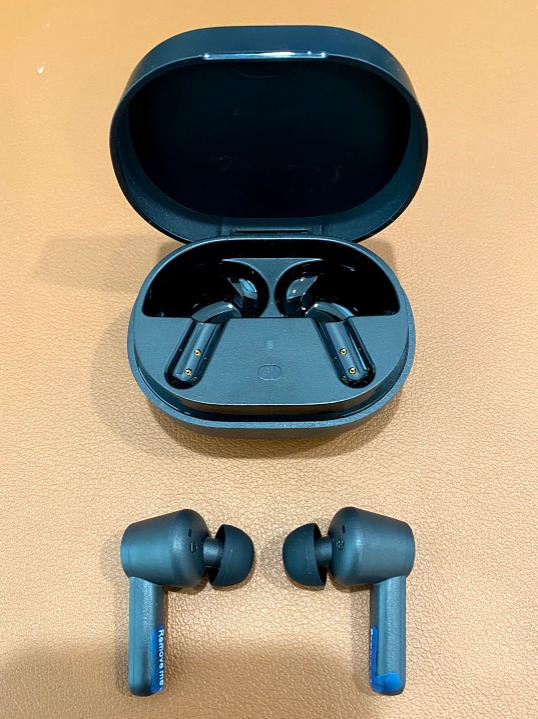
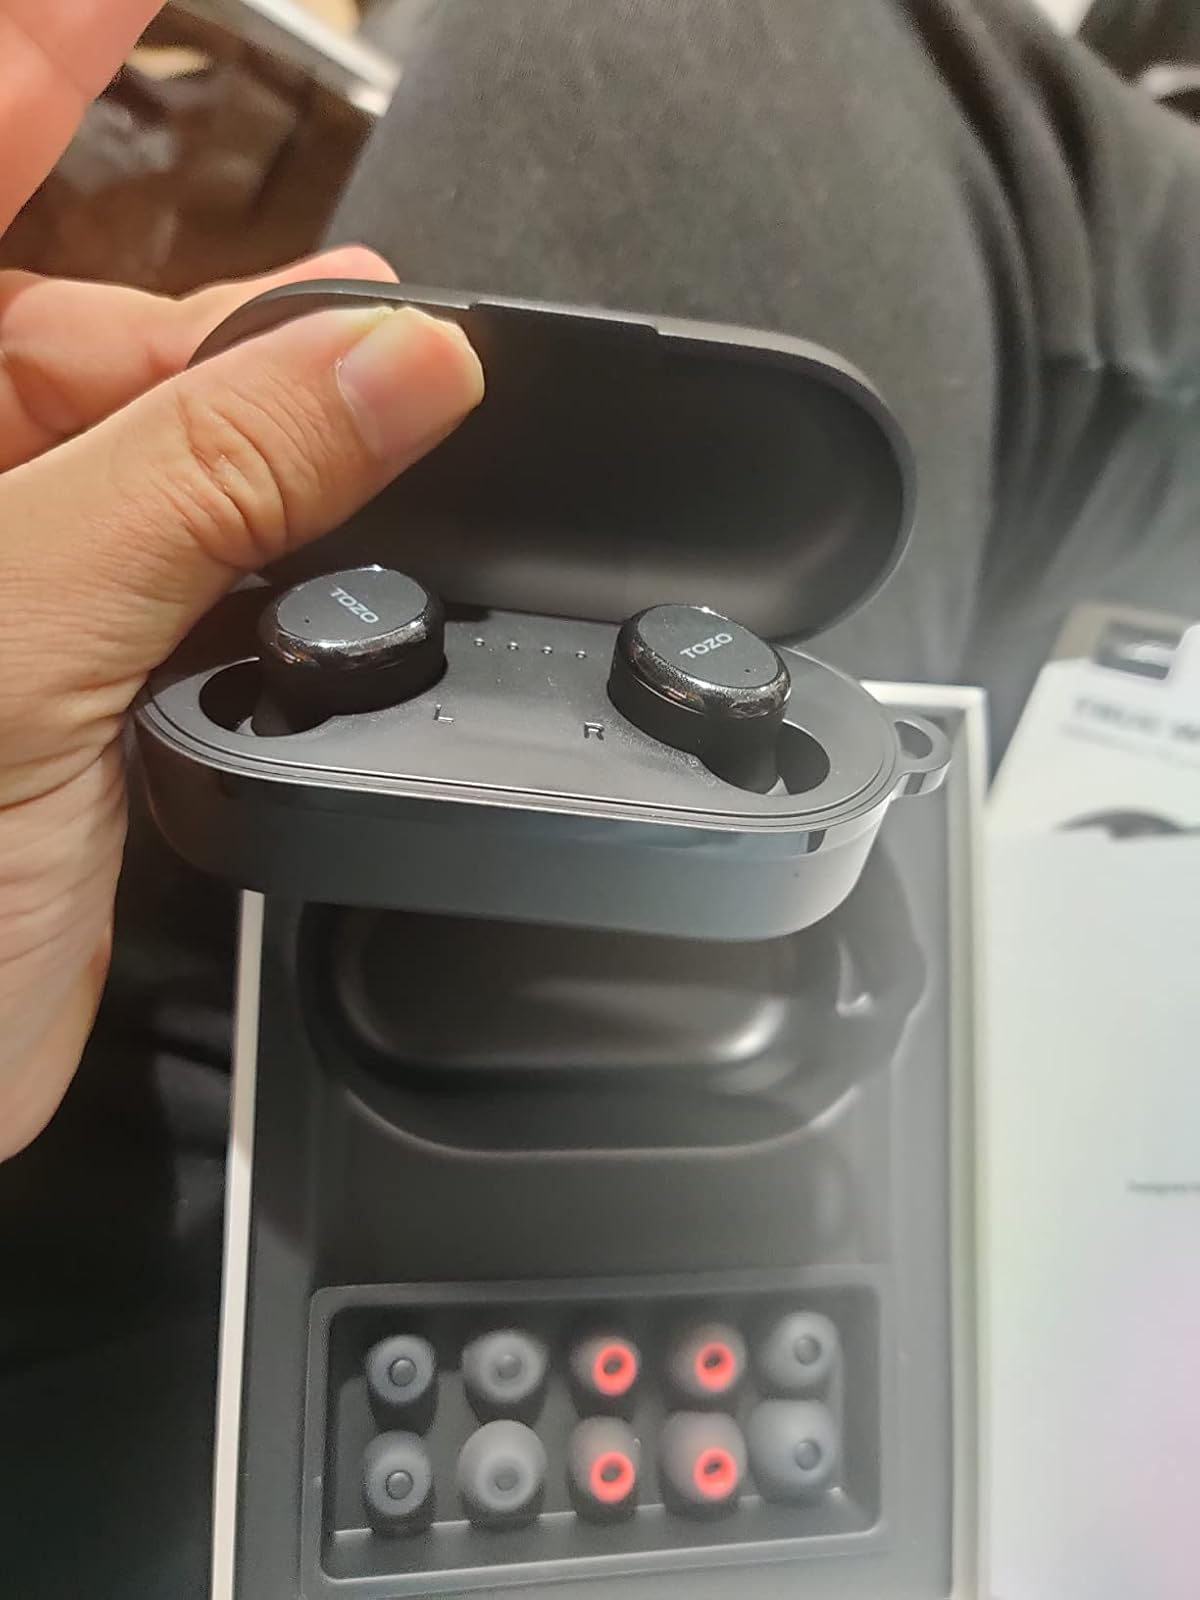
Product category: earbuds
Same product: no